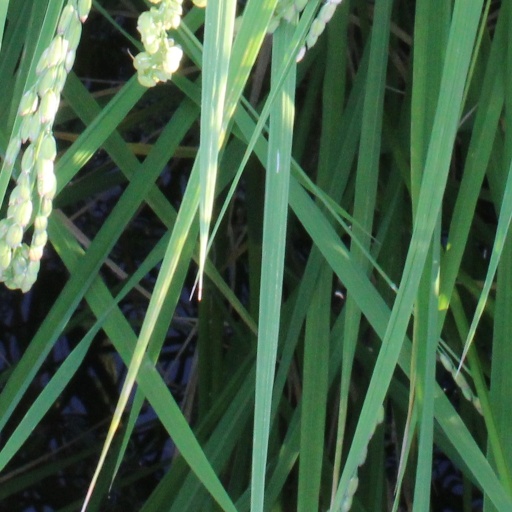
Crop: rice